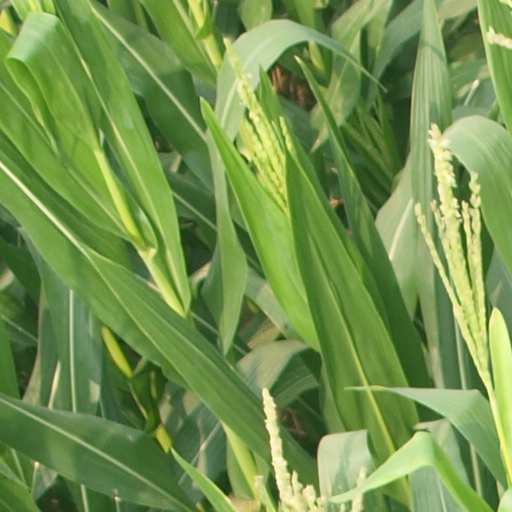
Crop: maize; corn